Early Christian art and architecture

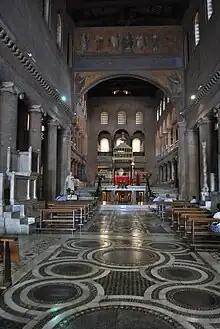
Nave of San Lorenzo fuori le mura, Rome

A particular and short-lived type of building, using the same basilican form, was the funerary hall, which was not a normal church, though the surviving examples long ago became regular churches, and they always offered funeral and memorial services, but a building erected in the Constantinian period as an indoor cemetery on a site connected with early Christian martyrs, such as a catacomb. The six examples built by Constantine outside the walls of Rome are: Old Saint Peter's Basilica, the older basilica dedicated to Saint Agnes of which Santa Costanza is now the only remaining element, San Sebastiano fuori le mura, , Santi Marcellino e Pietro al Laterano, and one in the modern park of Villa Gordiani.